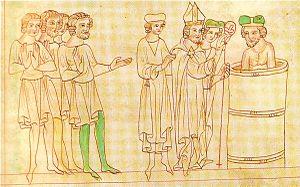
Le duché de Bohême était un duché médiéval qui émergeait vers la fin du IXᵉ siècle sous le règne du duc Bořivoj, issu de la dynastie des Přemyslides. Faisant initialement partie de la principauté de Grande Moravie, le duché obtinrent son indépendance sous les fils de Bořivoj, Spytihněv et Vratsilav ; en 895, Spytihněv a placé son territoire sous la protection d'Arnulf, roi de Francie orientale.
Bořivoj Iᵉʳ, né vers 855 et mort avant 889, fut le premier duc de Bohême issu de la dynastie des Přemyslides, le grand-père du saint Venceslas. Avec son épouse Ludmila, Bořivoj s'est fait baptiser. Selon les chroniques de Cosmas de Prague, il fonda les premières églises chrétiennes en Bohême et a posé les fondements du château de Prague sur la colline de Hradčany.
Cette page concerne l'année 883 du calendrier julien.